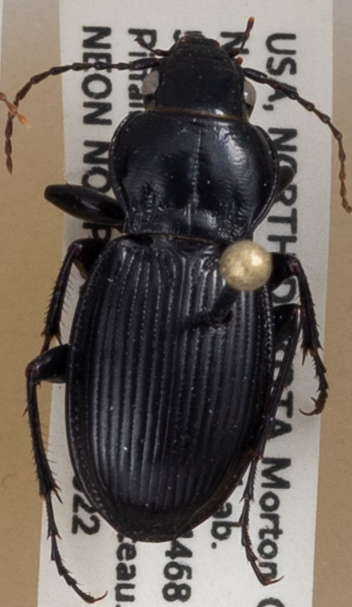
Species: Cyclotrachelus torvus
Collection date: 2018-05-22
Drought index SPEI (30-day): -0.638
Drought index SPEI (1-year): -0.32
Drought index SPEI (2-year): -0.198